The Marvels

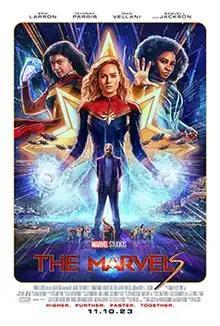
Theatrical release poster

The Marvels is a 2023 American superhero film based on Marvel Comics. Produced by Marvel Studios and distributed by Walt Disney Studios Motion Pictures, it is the sequel to the film "Captain Marvel" (2019), a continuation of the television miniseries "Ms. Marvel" (2022), and the 33rd film in the Marvel Cinematic Universe (MCU). The film was directed by Nia DaCosta, who co-wrote the screenplay with Megan McDonnell and Elissa Karasik. It stars Brie Larson as Carol Danvers / Captain Marvel, Teyonah Parris as Monica Rambeau, and Iman Vellani as Kamala Khan / Ms. Marvel, alongside Zawe Ashton, Gary Lewis, Park Seo-joon, Zenobia Shroff, Mohan Kapur, Saagar Shaikh, and Samuel L. Jackson. In the film, Danvers, Rambeau, and Kamala team up as "the Marvels" after they begin swapping places with each other every time they use their powers.